Road to Rhode Island

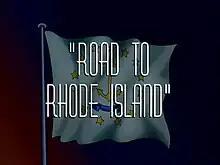

"Road to Rhode Island" is the 13th episode of the second season, and the first episode of the "Road to ..." series, of the American animated television series "Family Guy", and the 20th episode overall. It originally aired on Fox in the United States on May 30, 2000. In the episode, Brian volunteers to bring Stewie home from his grandparents' house in Palm Springs, but the pair miss their flight and must embark on a cross-country journey home. Meanwhile, Peter becomes addicted to watching a series of marriage counselling videos hosted by a porn star.